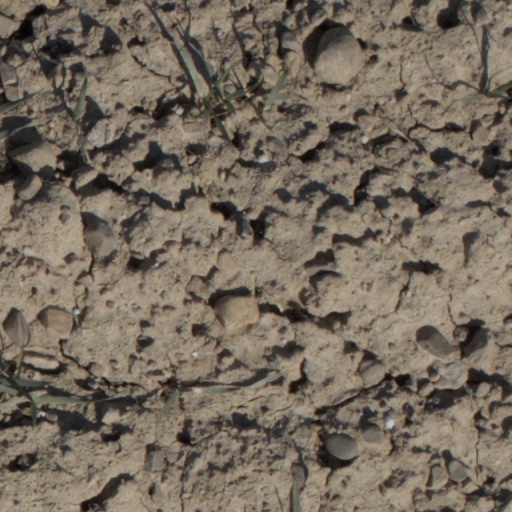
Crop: wheat